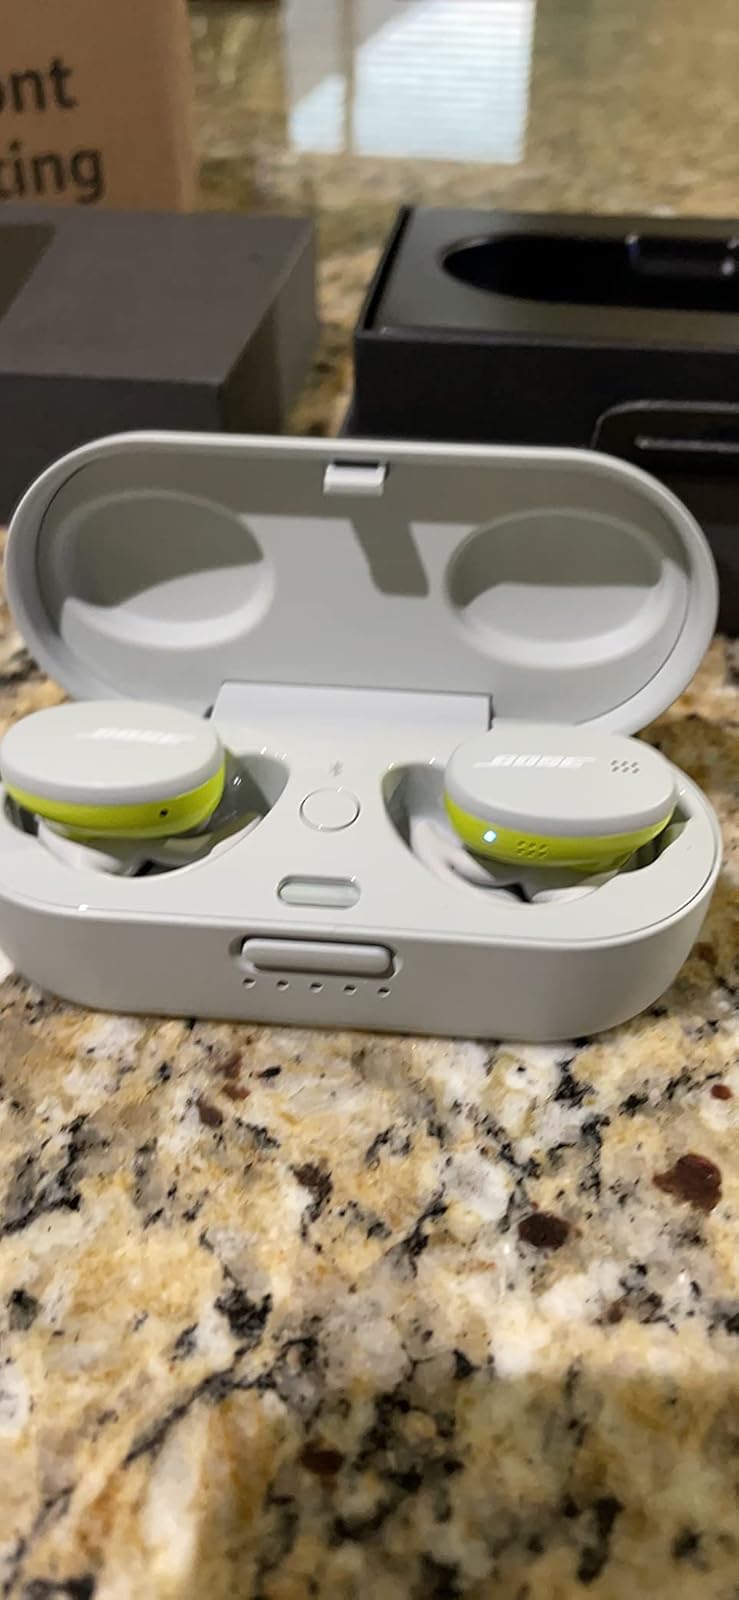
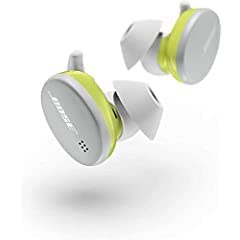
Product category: earbuds
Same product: yes